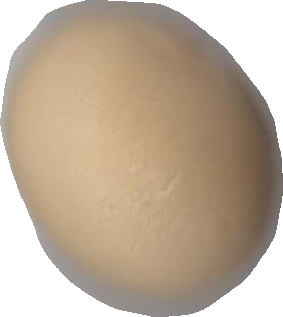
Variety: Grobogan